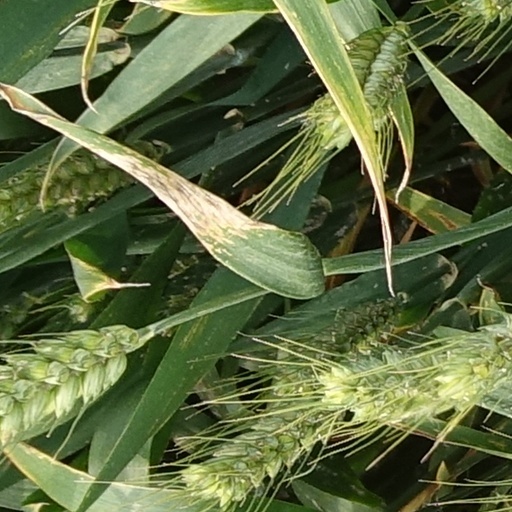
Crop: wheat